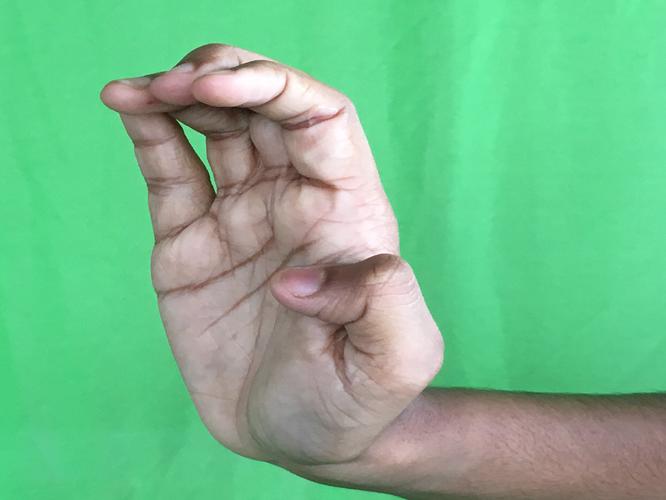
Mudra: Sarpasirsha
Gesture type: single_hand